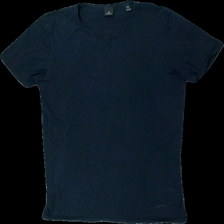
View: front
Type: T-shirt
Category: Men
Brand: Scotch And Soda
Colors: Black
Material: 100% cotton
Cut: Regular
Size: L
Season: All
Stains: Major
Damage: fläck
Damage location: bottom right
Price range: <50
Recommended usage: Export
Description: svart t-shirt med fläck nedtill